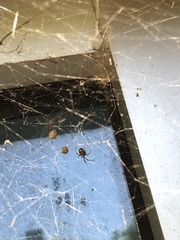
Species: Parasteatoda_tepidariorum